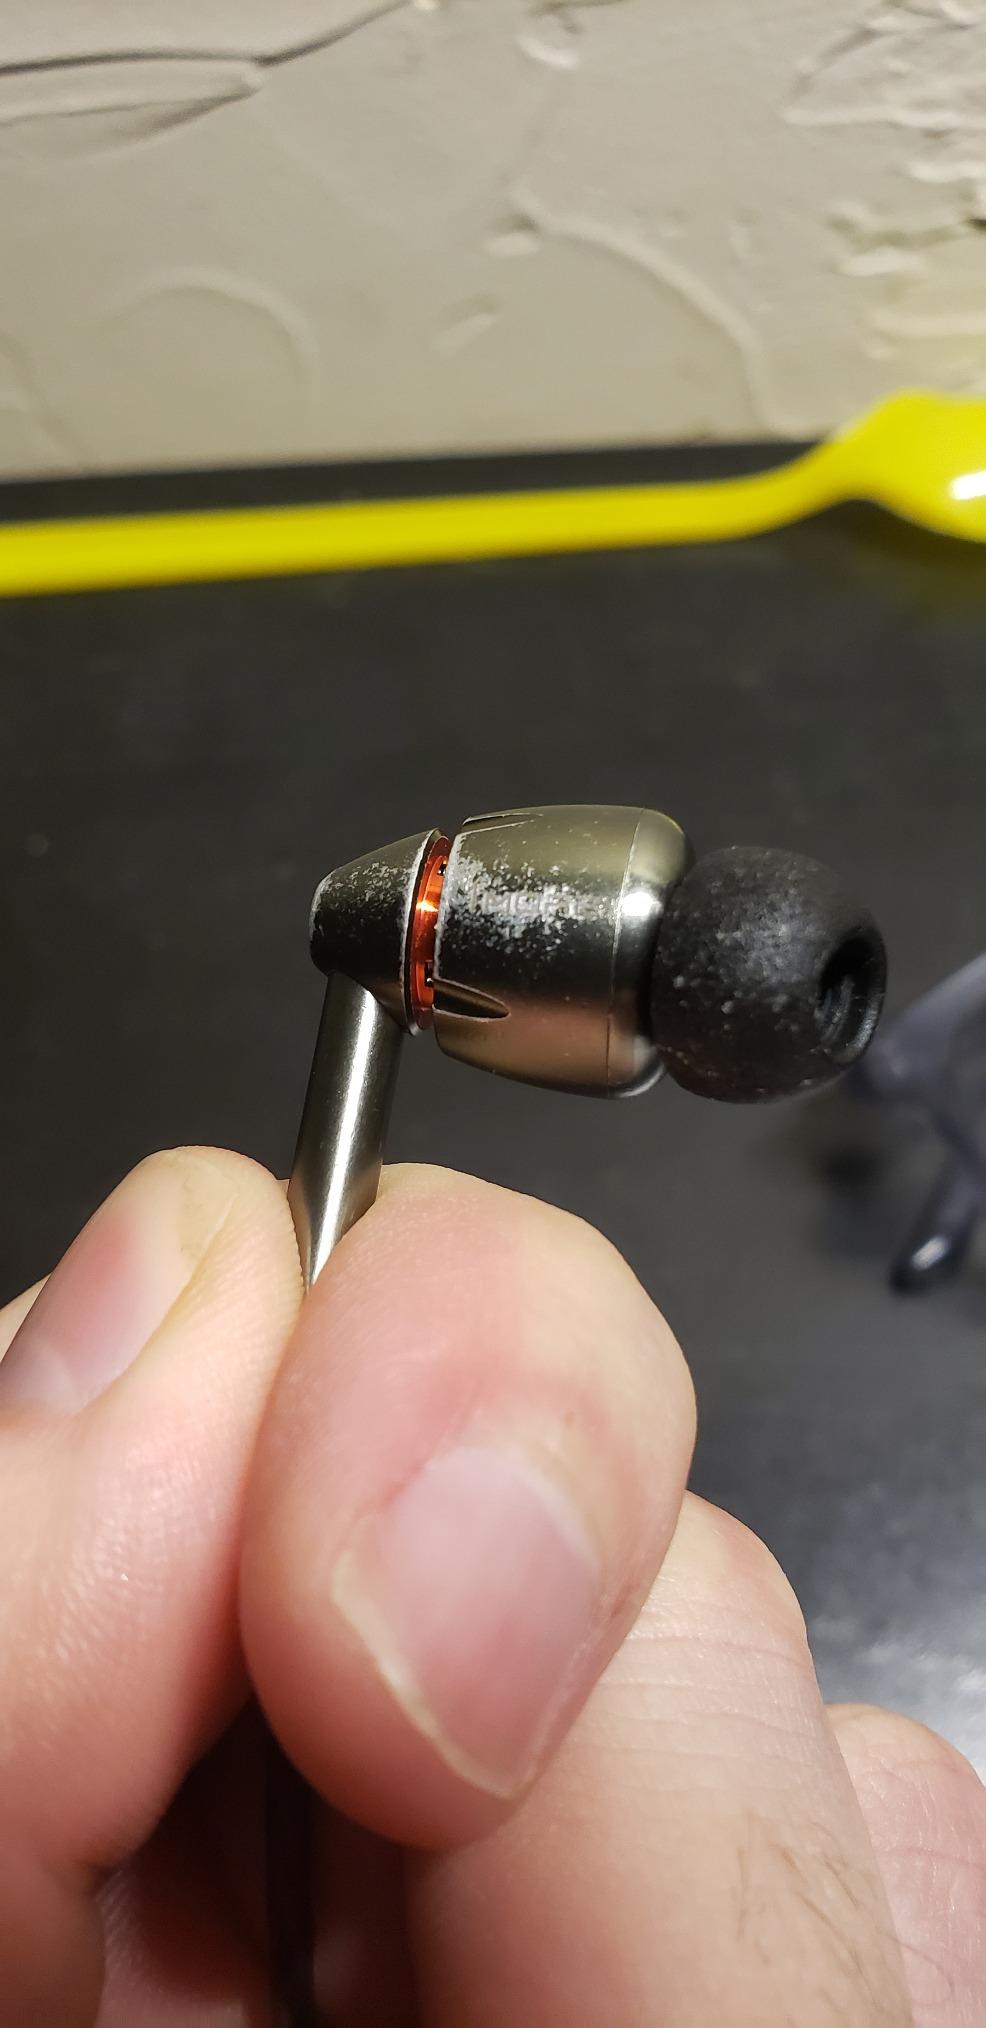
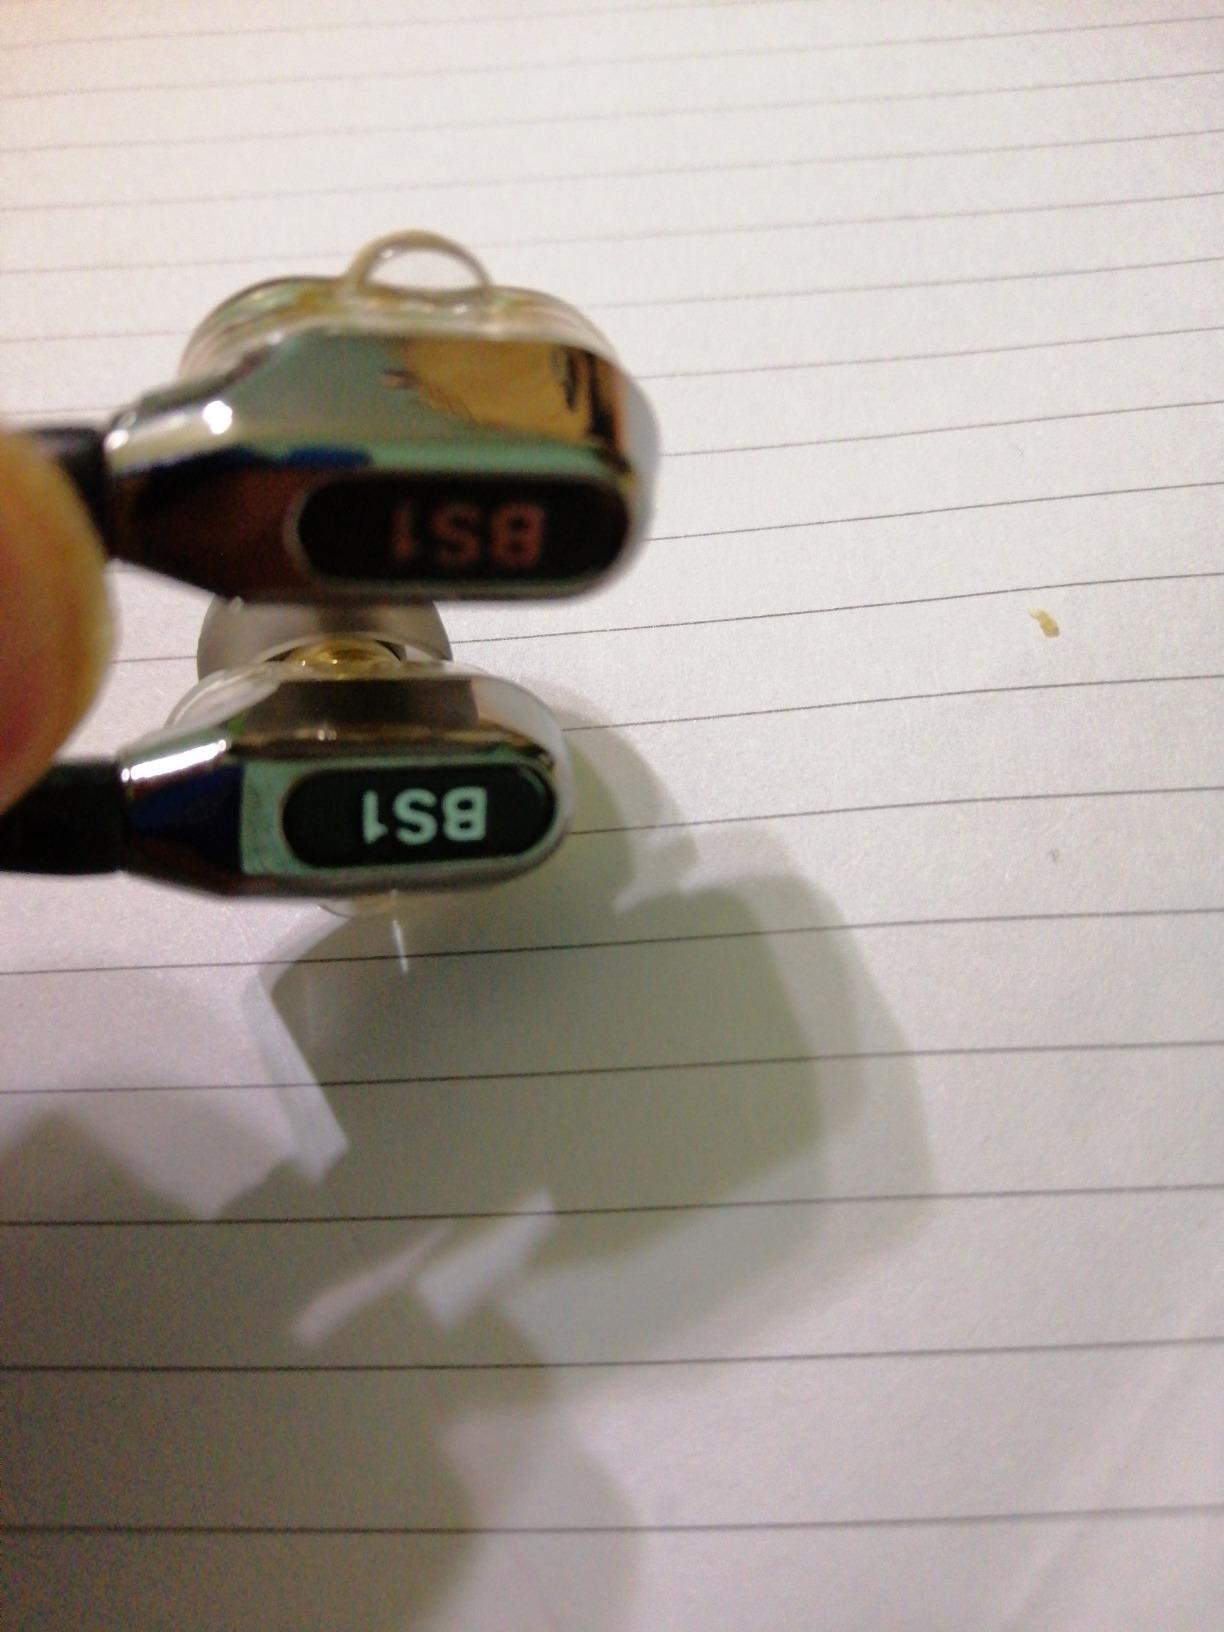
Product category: headphones
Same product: no